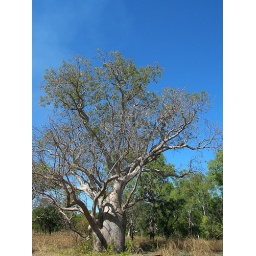
Boab tree in Keep river National Park33646